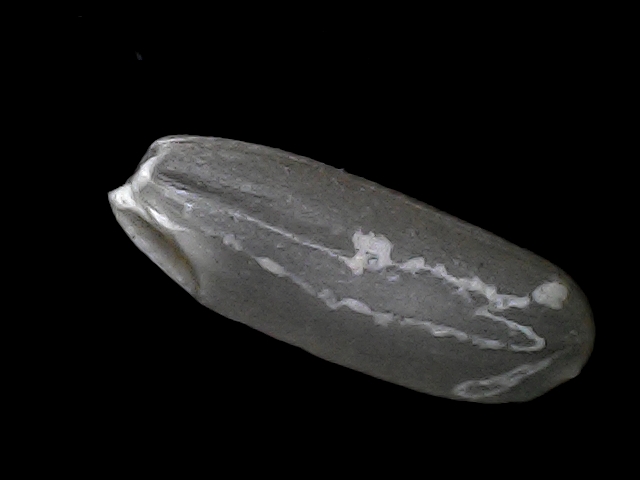
Rice variety: BD30